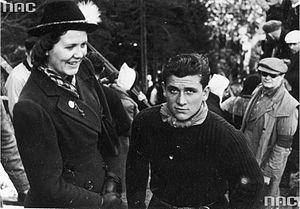
James Couttet à Zakopane en 1939
James Couttet, né le 6 juillet 1921 à Chamonix-Mont-Blanc au hameau des Bossons, et mort le 13 novembre 1997 dans la même ville, est un skieur alpin et alpiniste français, membre du Club des Sports Chamonix-Mont-Blanc.